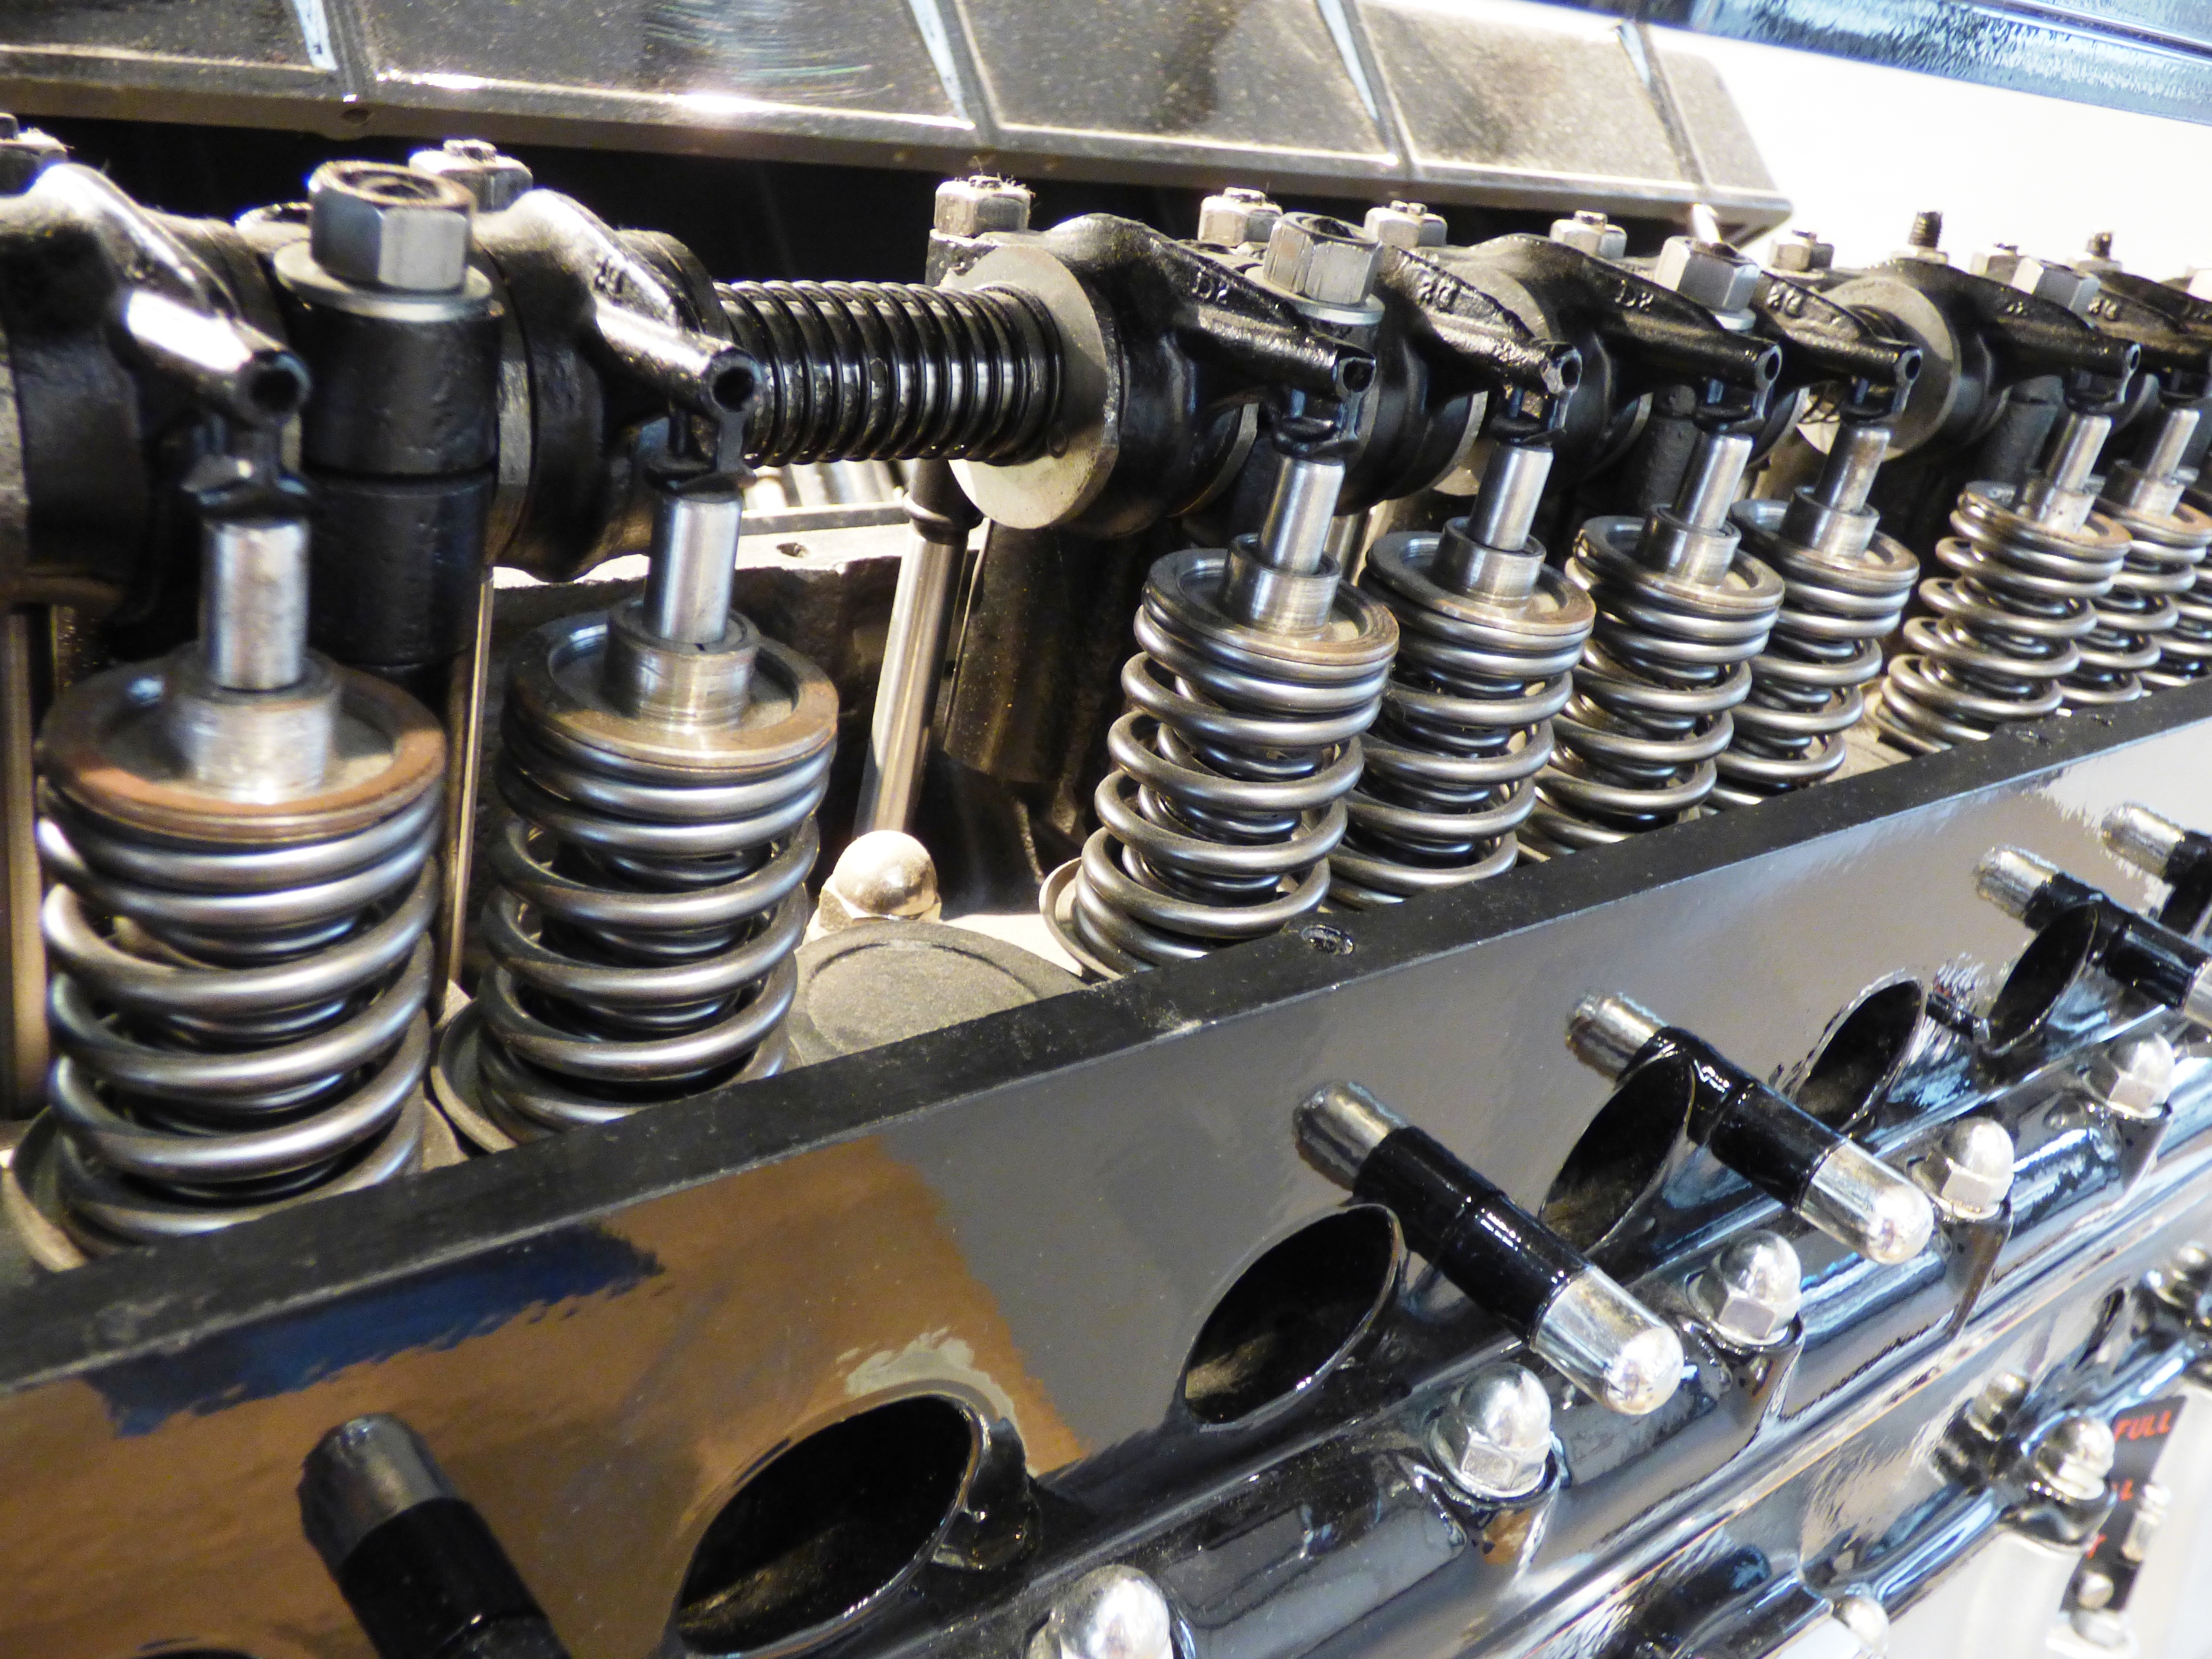
car, wheel, vehicle, automotive, tech, engine, cylinder, section, auto part, the mechanism of, cylinders, automotive exterior, aircraft engine, automotive engine part